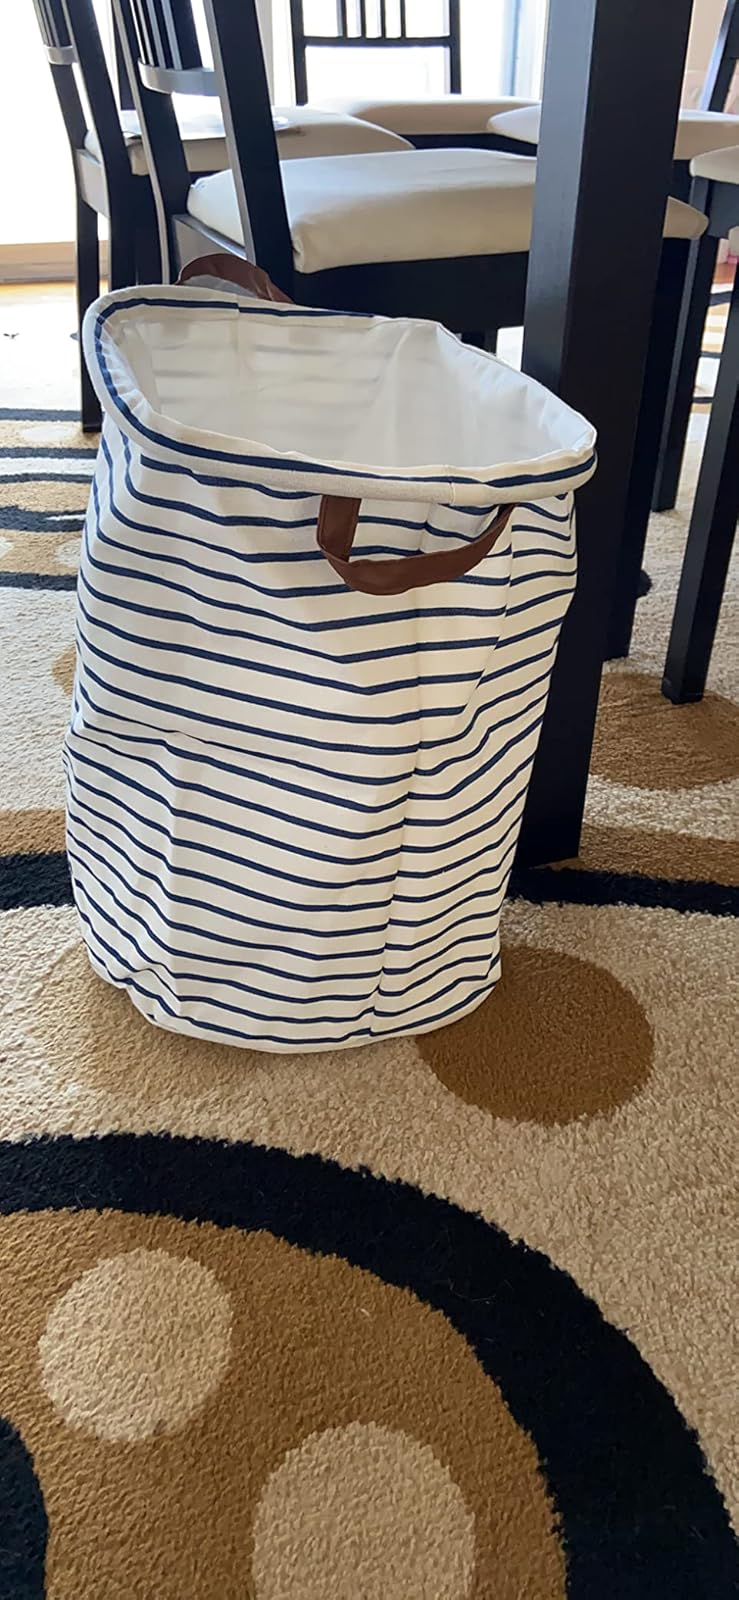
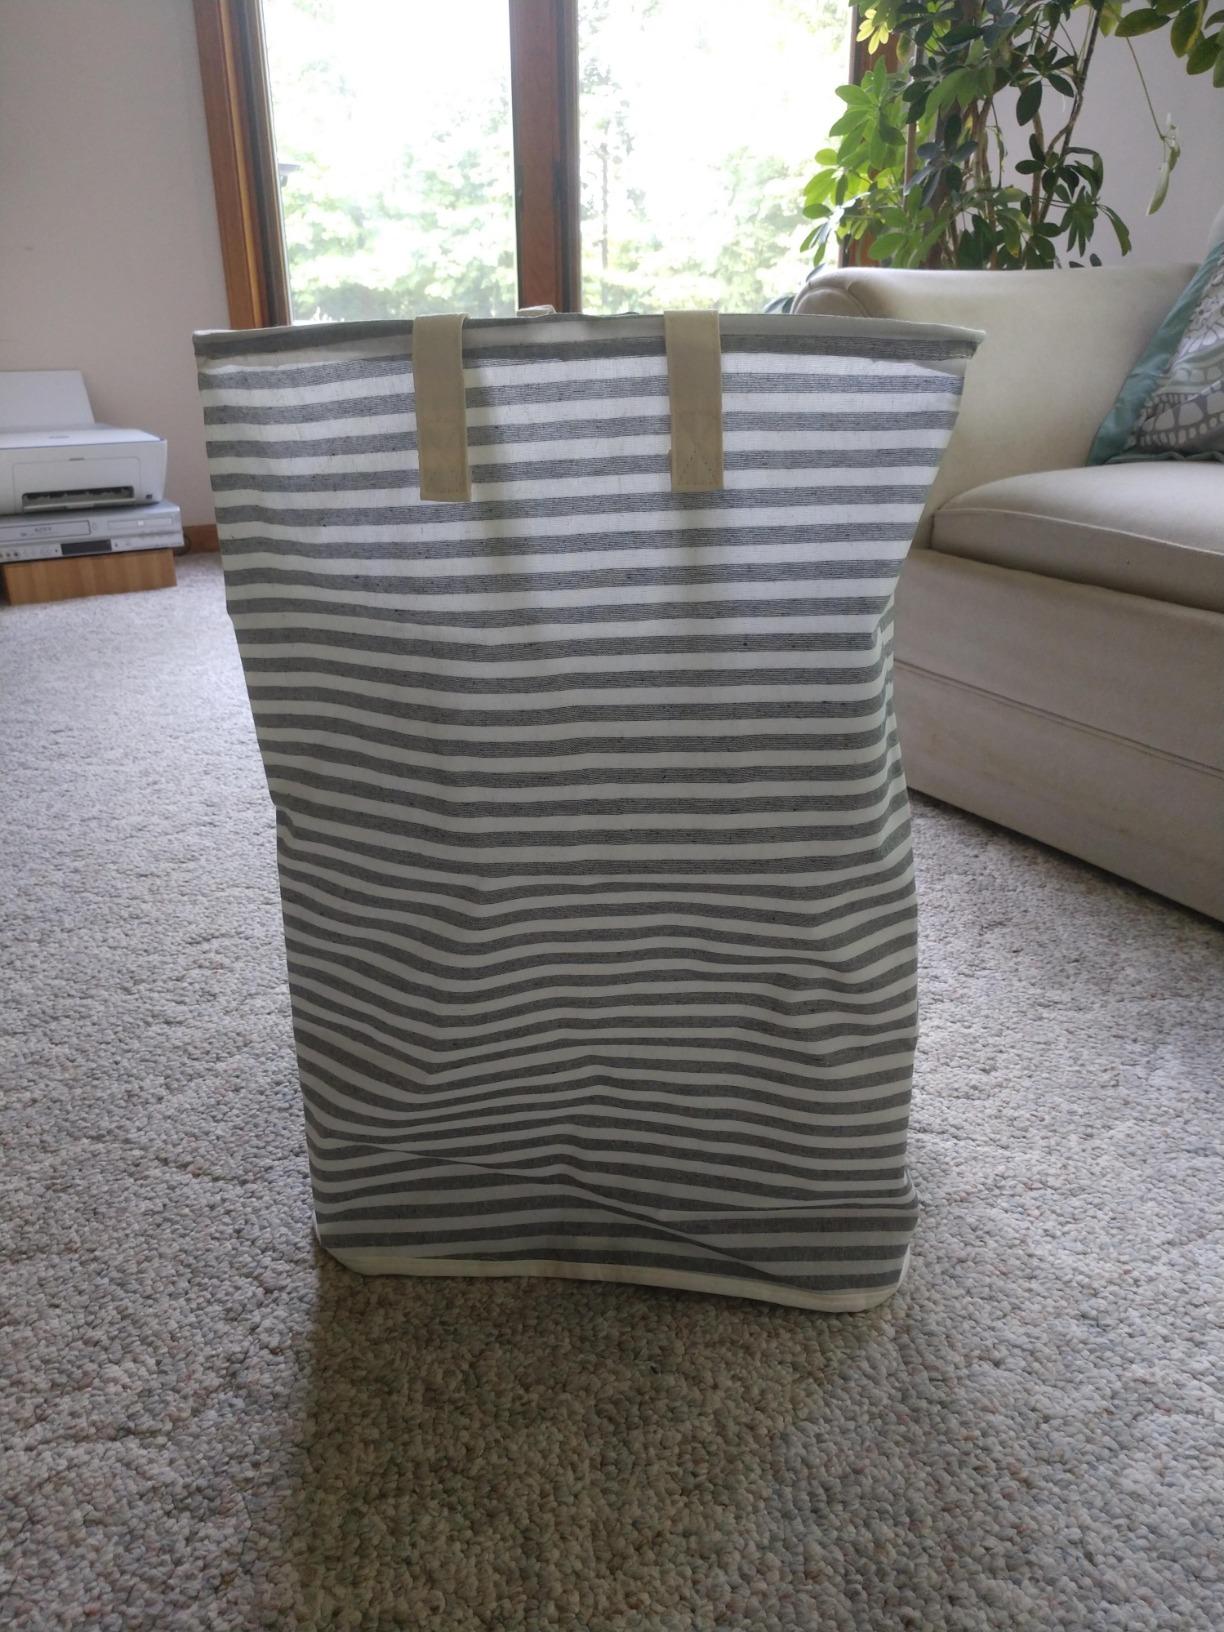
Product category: items_hamper
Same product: no